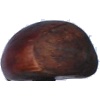
Label: Chestnut 1